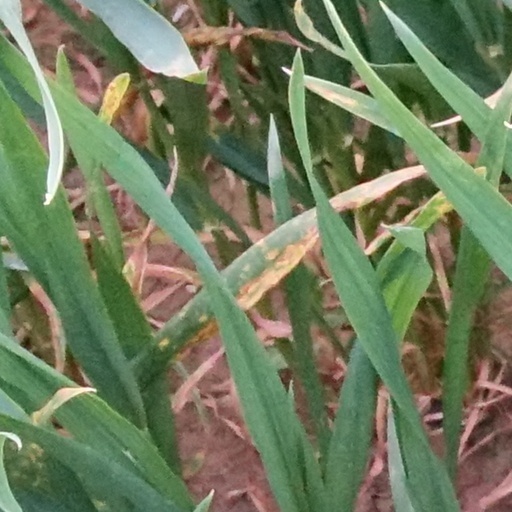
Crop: wheat